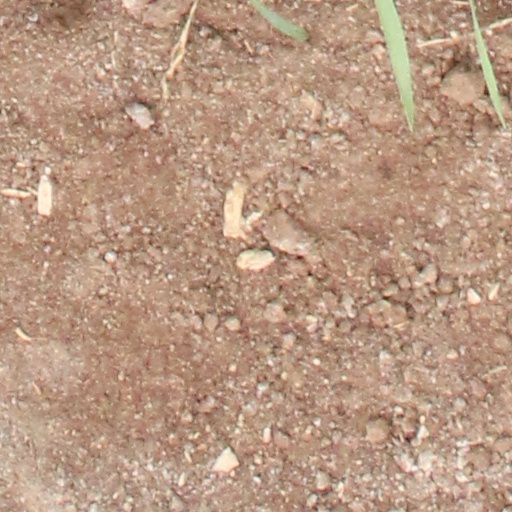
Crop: wheat